Yellow-bellied sapsucker

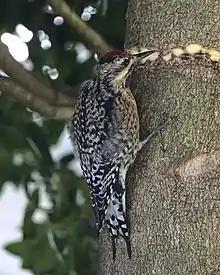
Yellow-bellied sapsucker girdling a holly tree

Because the feeding habits of the yellow-bellied sapsucker can injure trees and attract insects, it is sometimes considered a pest. The birds can cause serious damage to trees, and intensive feeding has been documented as a source of tree mortality. Sapsucker feeding can kill a tree by girdling, which occurs when a ring of bark around the trunk is severely injured. Ring shake—spaces between rings of growth in trees—can be a result of sapsucker injury. Certain tree species are particularly susceptible to dying after being damaged by yellow-bellied sapsuckers. For example, a USDA forest study that examined trees injured by yellow-bellied sapsuckers noted a mortality of 67% for "Betula populifolia", 51% for "B. papyrifera", and 40% for "Acer rubrum". In other tree species, injuries inflicted by yellow-bellied sapsuckers can result in significantly less mortality. The USDA study noted that only 3% of "Picea rubens" and 1% of "Tsuga canadensis" that were injured by sapsuckers succumbed to their wounds.